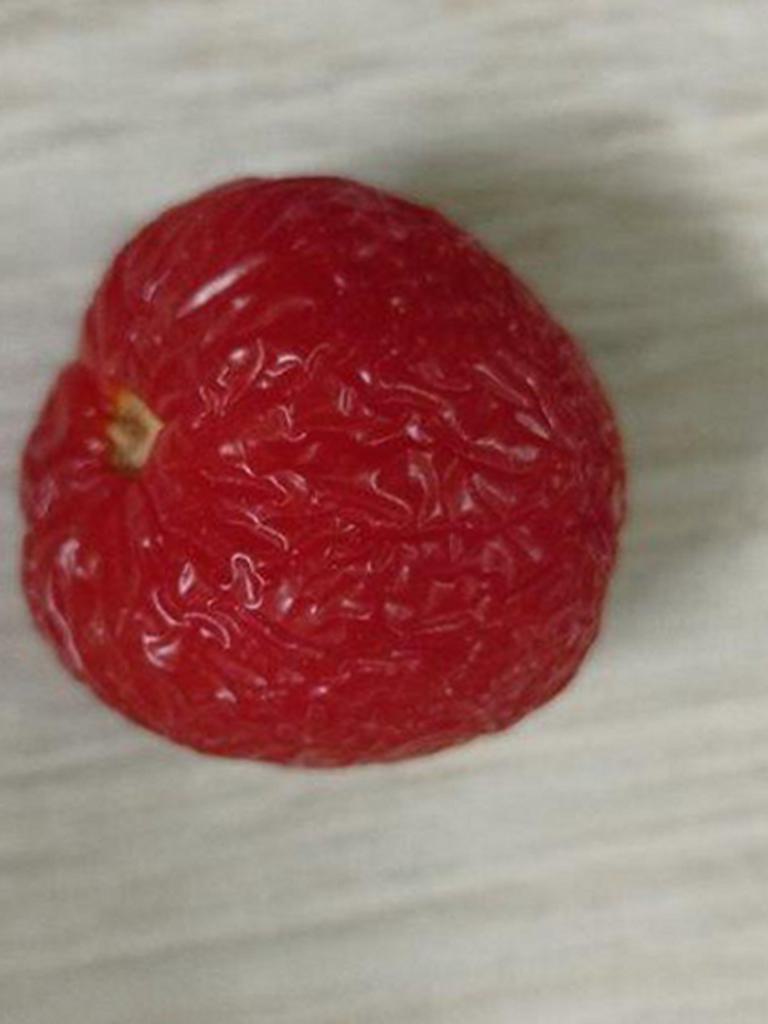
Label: Rotten